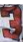
Number: 3